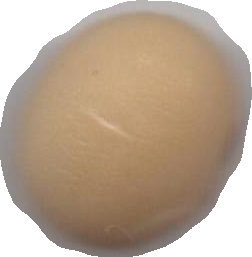
Variety: Anjasmoro